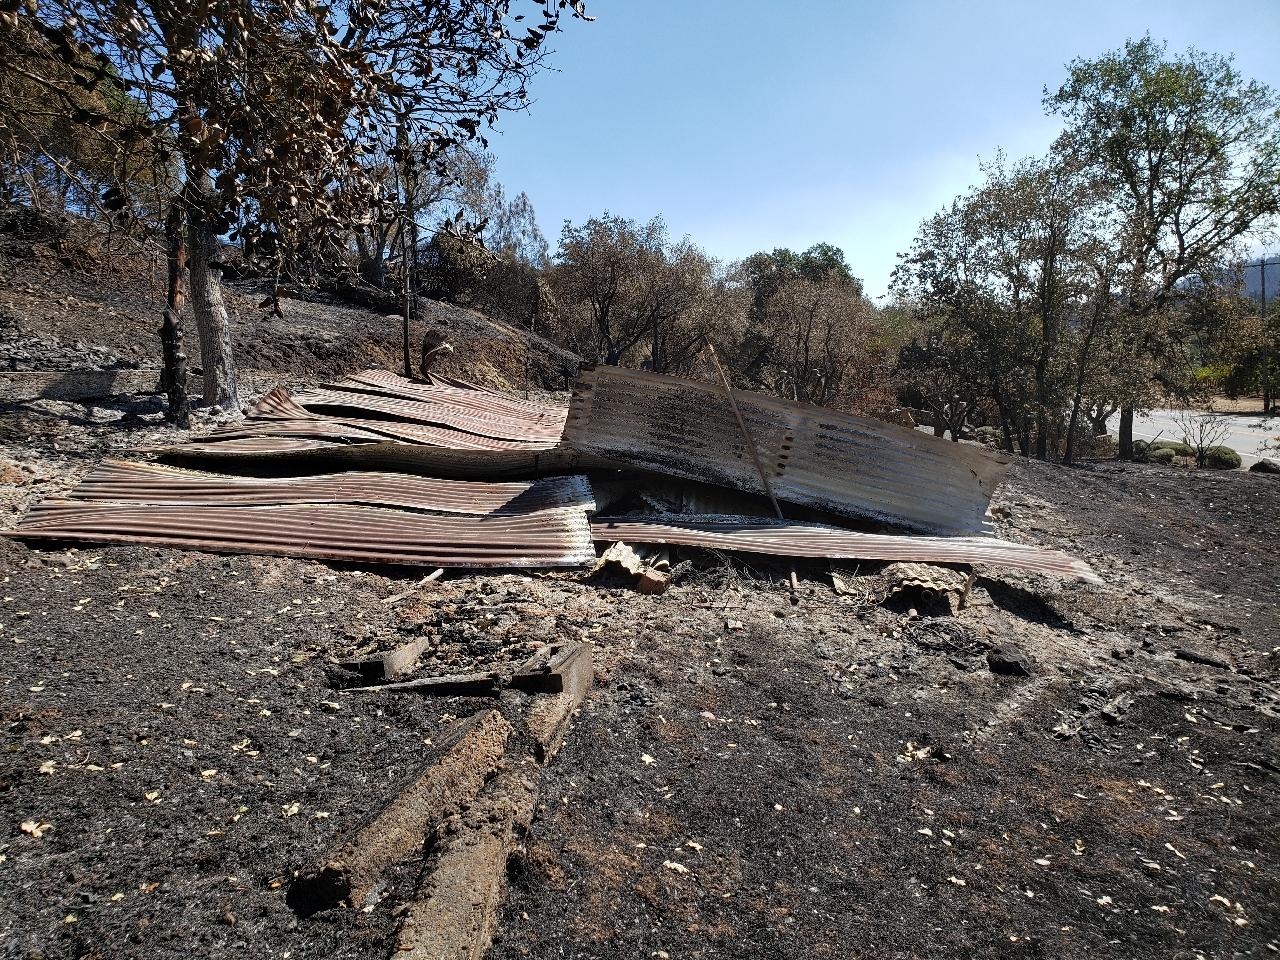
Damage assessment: destroyed